Motion capture suit

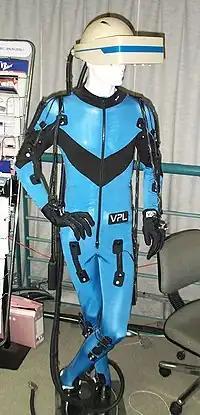
A VPL Research DataSuit, a full-body outfit with sensors for measuring the movement of arms, legs, and trunk. Developed circa 1989. Displayed at the Nissho Iwai showroom in Tokyo

A motion capture suit (or mo-cap suit) is a wearable device that records the body movements of the wearer. Some of these suits also function as haptic suits.